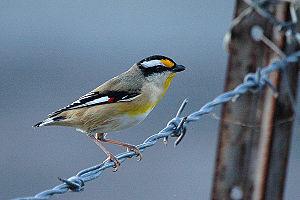
Le Pardalote à point jaune est une espèce de passereaux vivant en Australie.